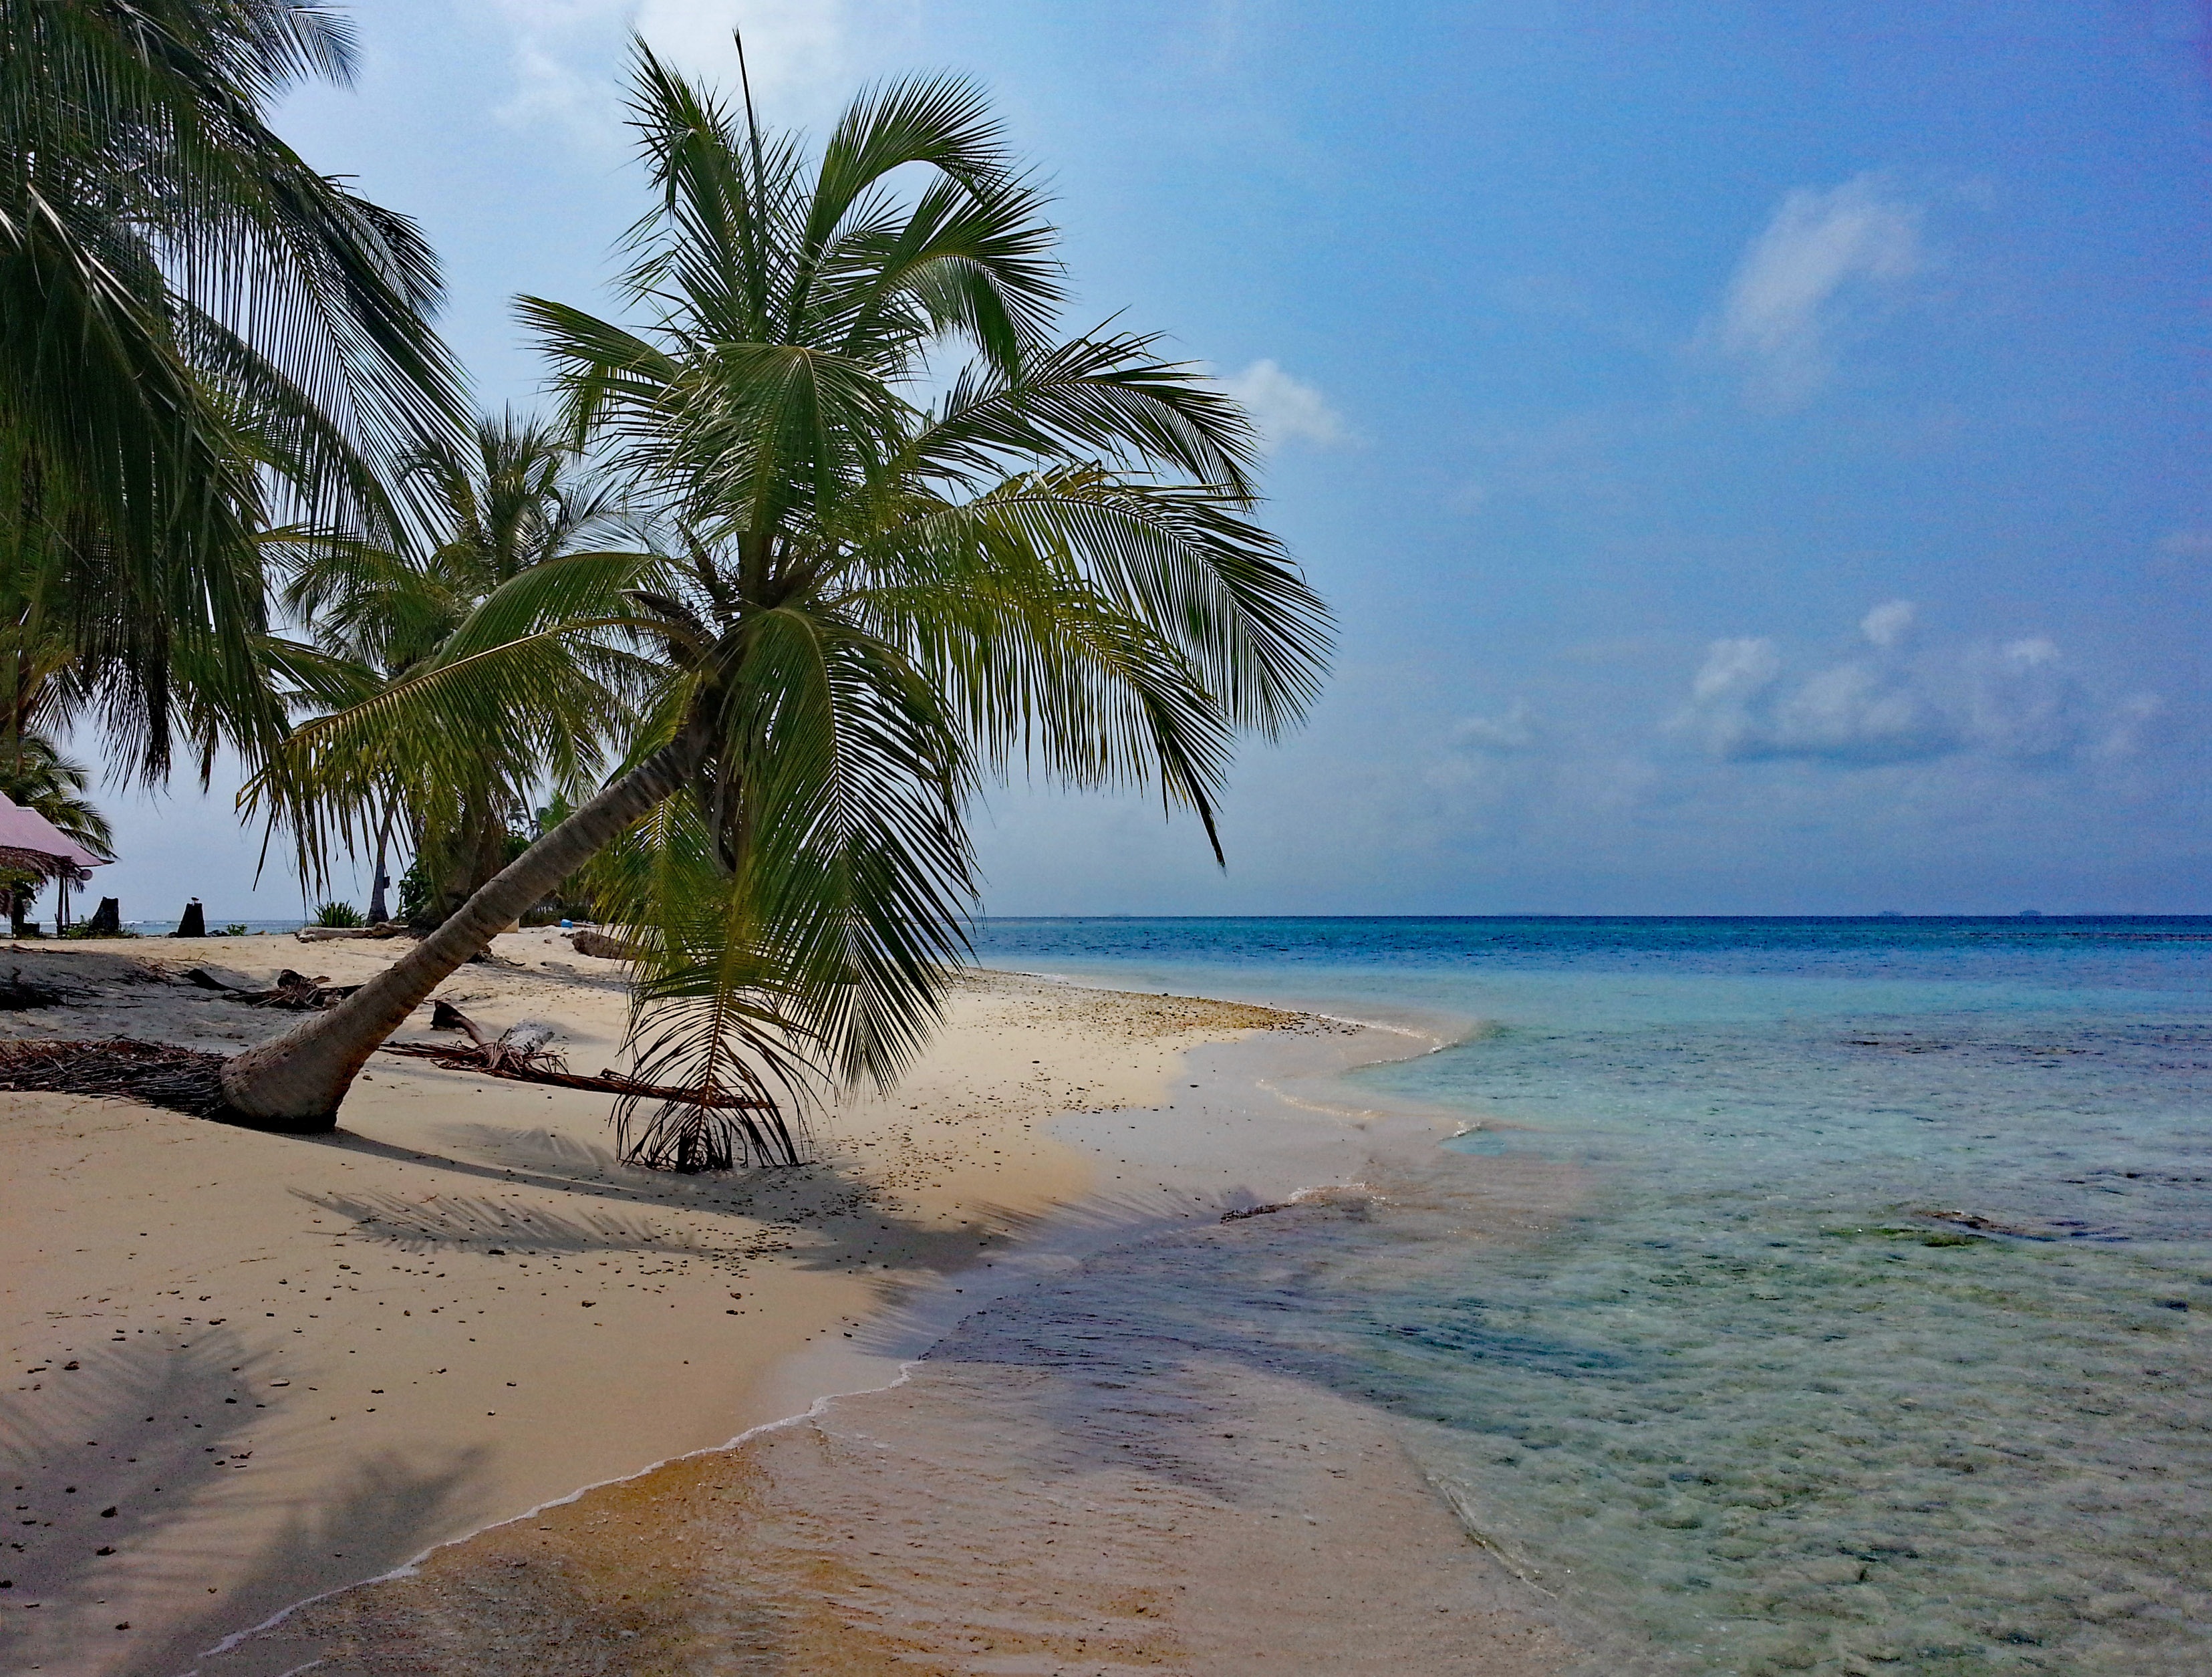
beach, sea, coast, tree, water, sand, ocean, shore, wave, vacation, paradise, lagoon, bay, island, body of water, caribbean, palm trees, tropics, cape, crystal clear, panama, indians, san blas, arecales, palm family, indian landscape, isla diablo, guna yala